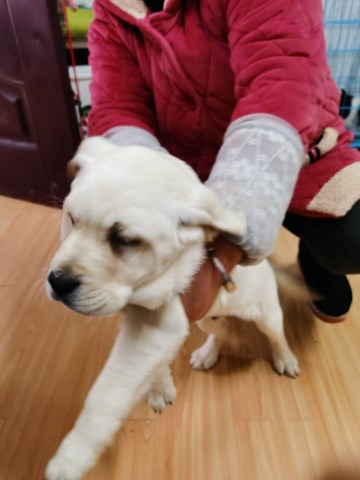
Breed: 3580-n000122-Labrador_retriever